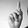
ASL letter: K